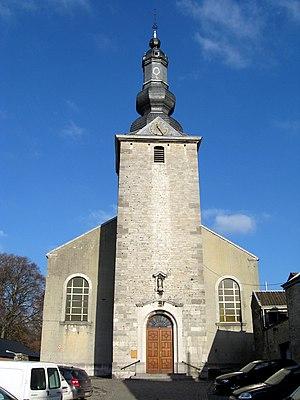
Eglise Notre-Dame de l'Assomption à Ensival
Ensival est une section de la ville belge de Verviers située en Région wallonne dans la province de Liège. La localité se prononce Enzival.
Le diocèse de Liège, dans la province de Liège en Belgique, compte 529 paroisses. Ces paroisses sont regroupées en unité pastorale, et certaines unités pastorales forment l'un des 17 doyennés.
Cette page regroupe l'ensemble du patrimoine immobilier classé de la ville belge de Verviers.